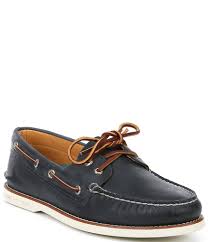
Label: Boat